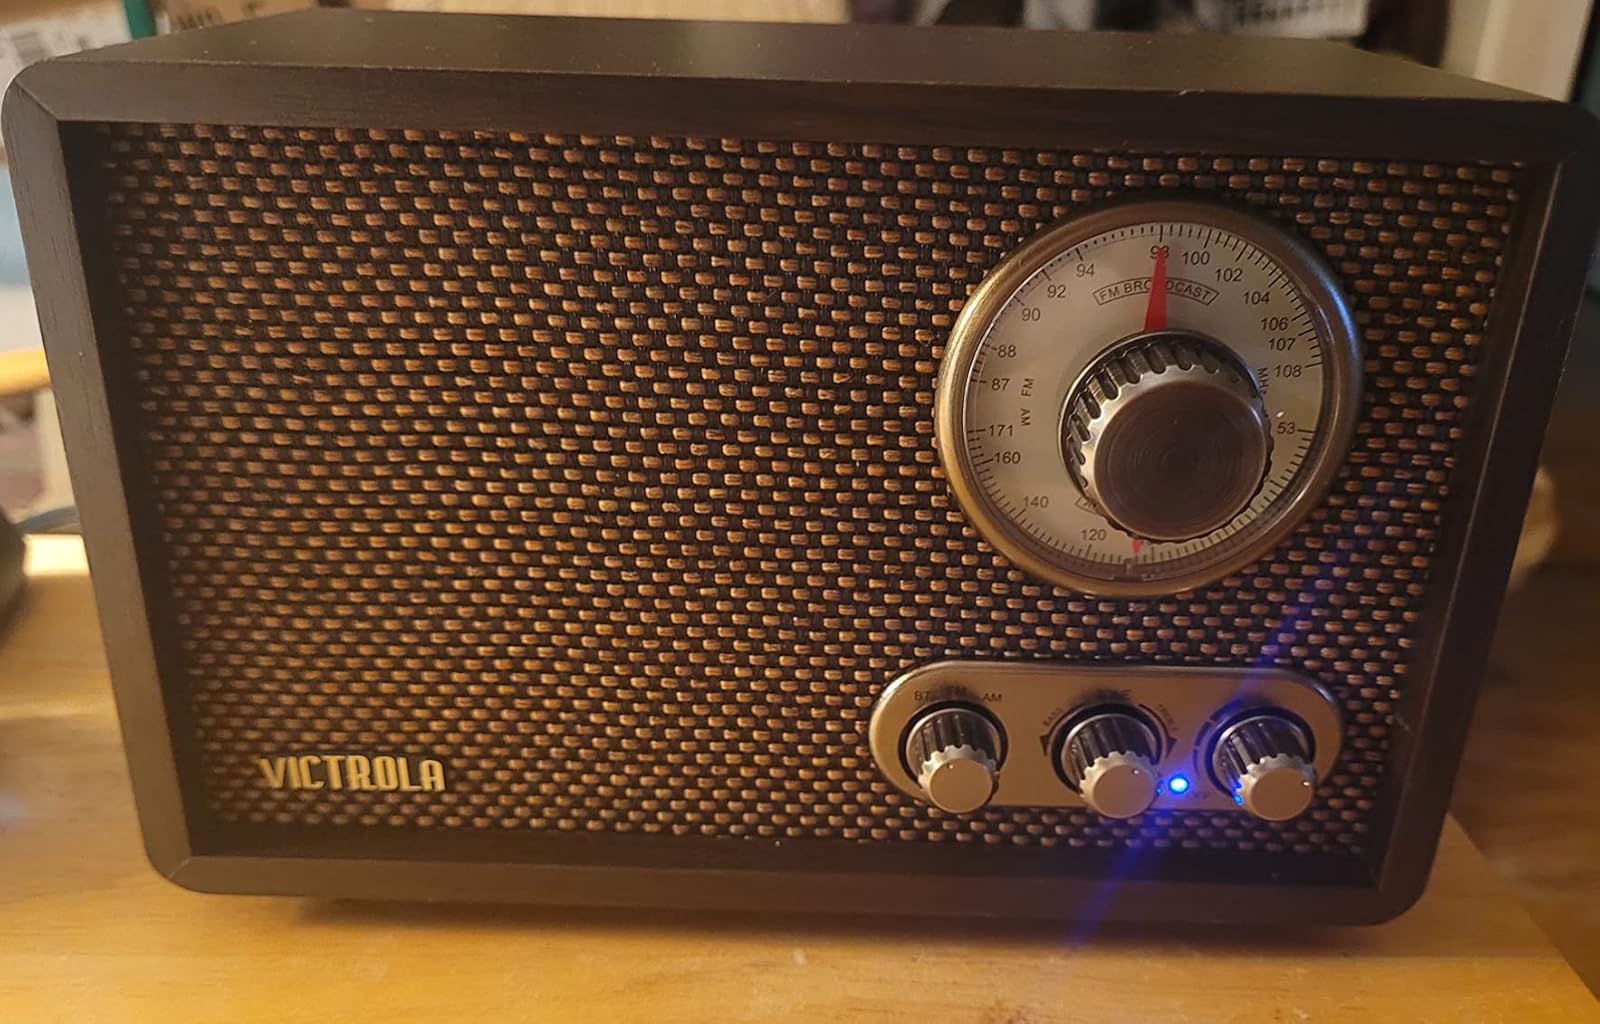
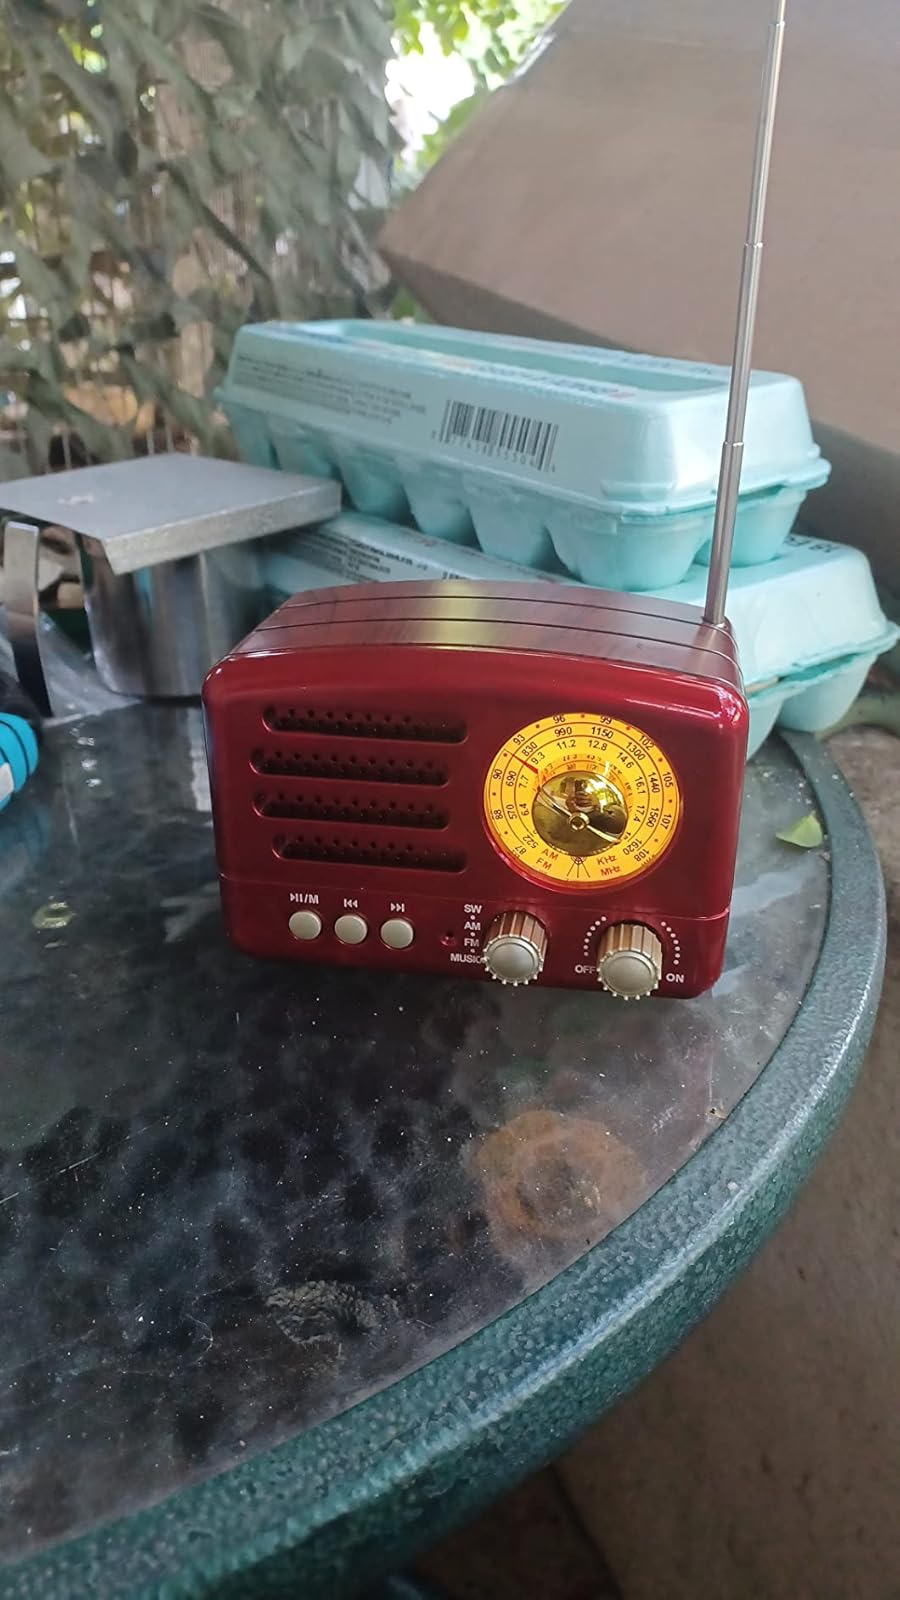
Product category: radio
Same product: no